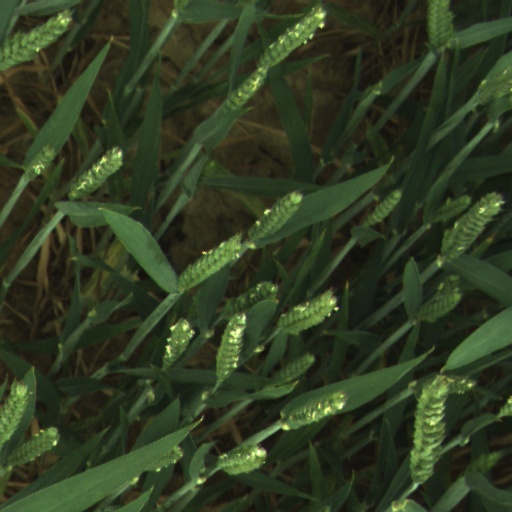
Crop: wheat